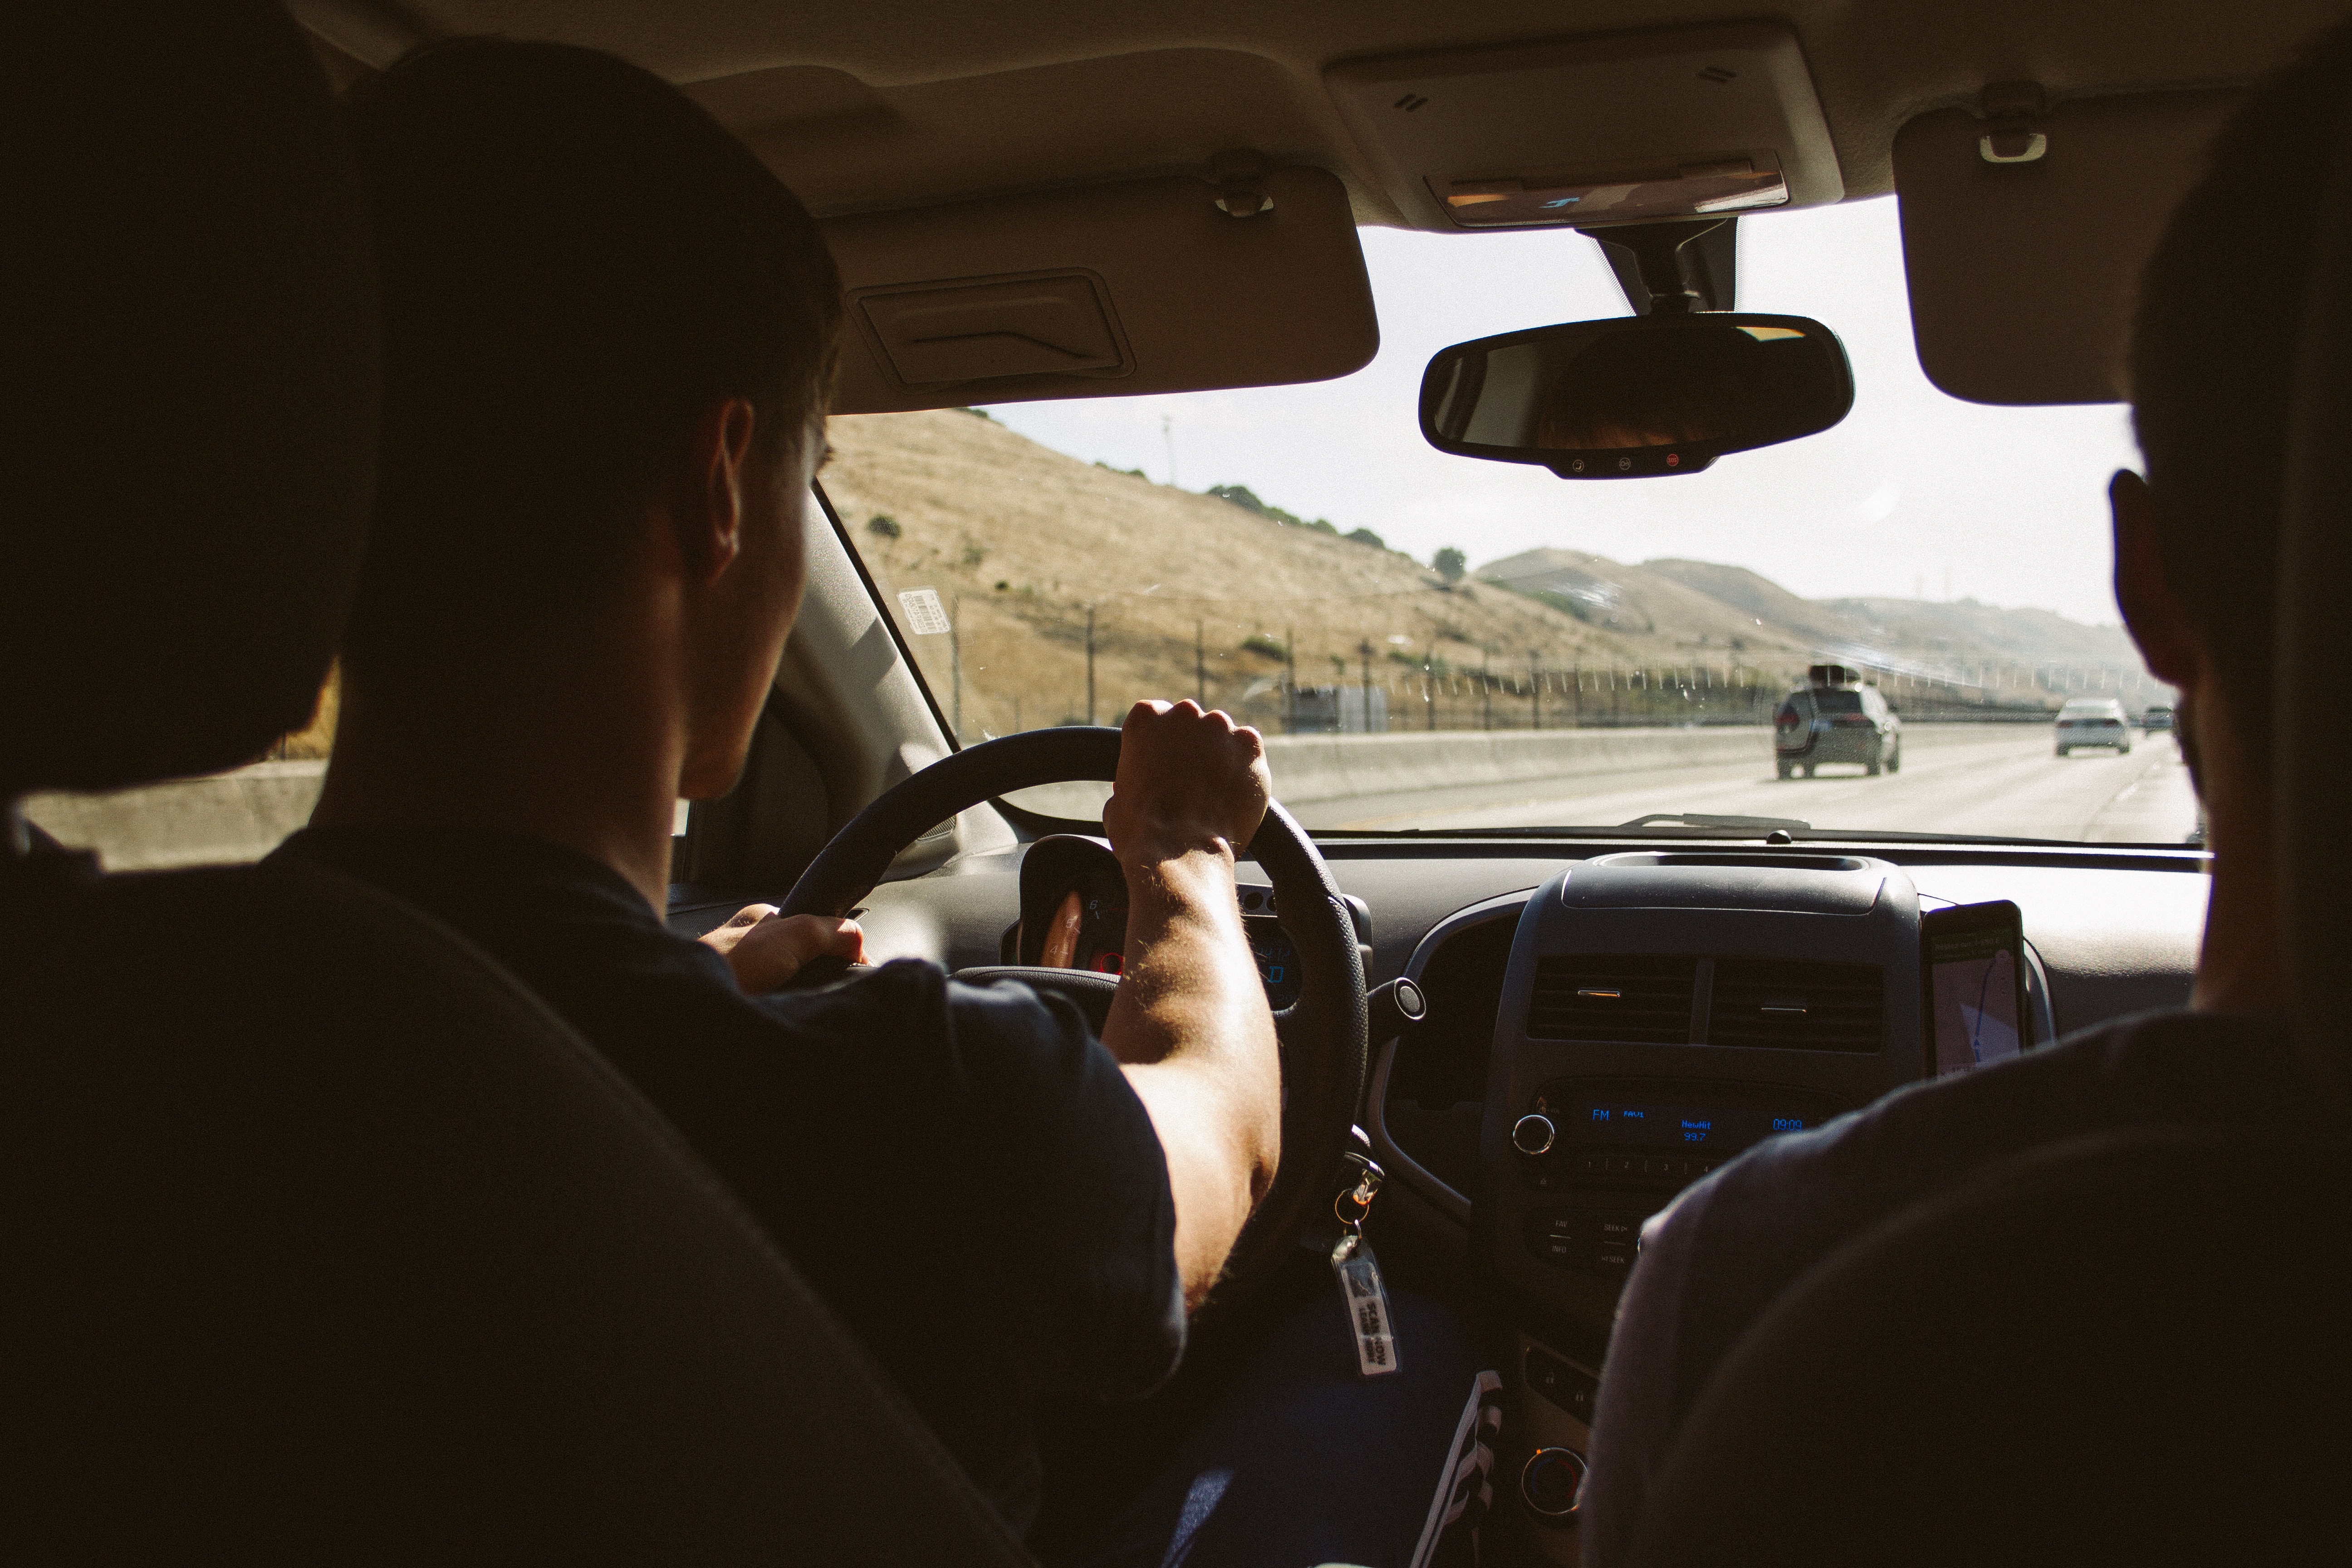
car, driving, vehicle, automobile make, automotive design